Andrew Loke

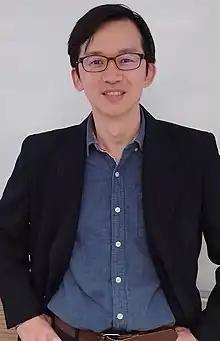
Andrew Loke at Hong Kong Baptist University, January 2023

Andrew Ter Ern Loke is a Singaporean Christian theologian and philosopher. He is currently Associate Professor in the Department of Religion and Philosophy at Hong Kong Baptist University. He has made contributions to the fields of Systematic Theology, Science and Religion, Philosophy of Religion, and New Testament studies. He is a proponent of the Kalam Cosmological Argument for the existence of God. He is an elected Fellow of the International Society for Science and Religion.